Vattisen Yaly

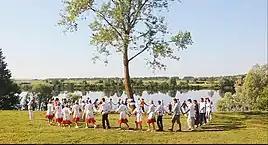
Chuvash ritual round dance around the sacred tree Kеrеmеt

Yerekh Kĕtesĕ - The corner of the erech, for the Chuvash, the corners are considered holy, since the ocean erodes the shores of the earth, and when the waters reach the center, the end of the world will come, in connection with this, the Chuvash have always strongly protected the corners, even on embroideries, like a talisman. Therefore, in the front corner of the house, a basket of Erekhom (a doll of the spirit of ancestors) was placed, which was supposed to protect the clan, home and family. After baptism, they were replaced with icons.